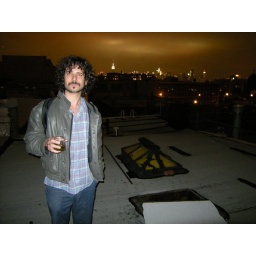
Mike on the roof of his apartment building in the 'Burg.